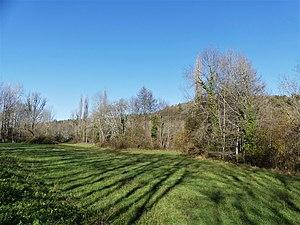
La vallée du ruisseau de Manaurie au lieu-dit Roucaudou, Manaurie, Dordogne, France.
Manaurie est une ancienne commune française située dans le département de la Dordogne, en région Nouvelle-Aquitaine.